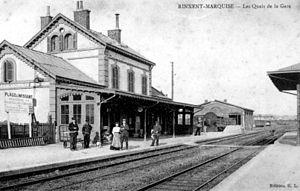
Numérisation d'une carte postale de la gare de Marquise Rinxent dans les années 1900